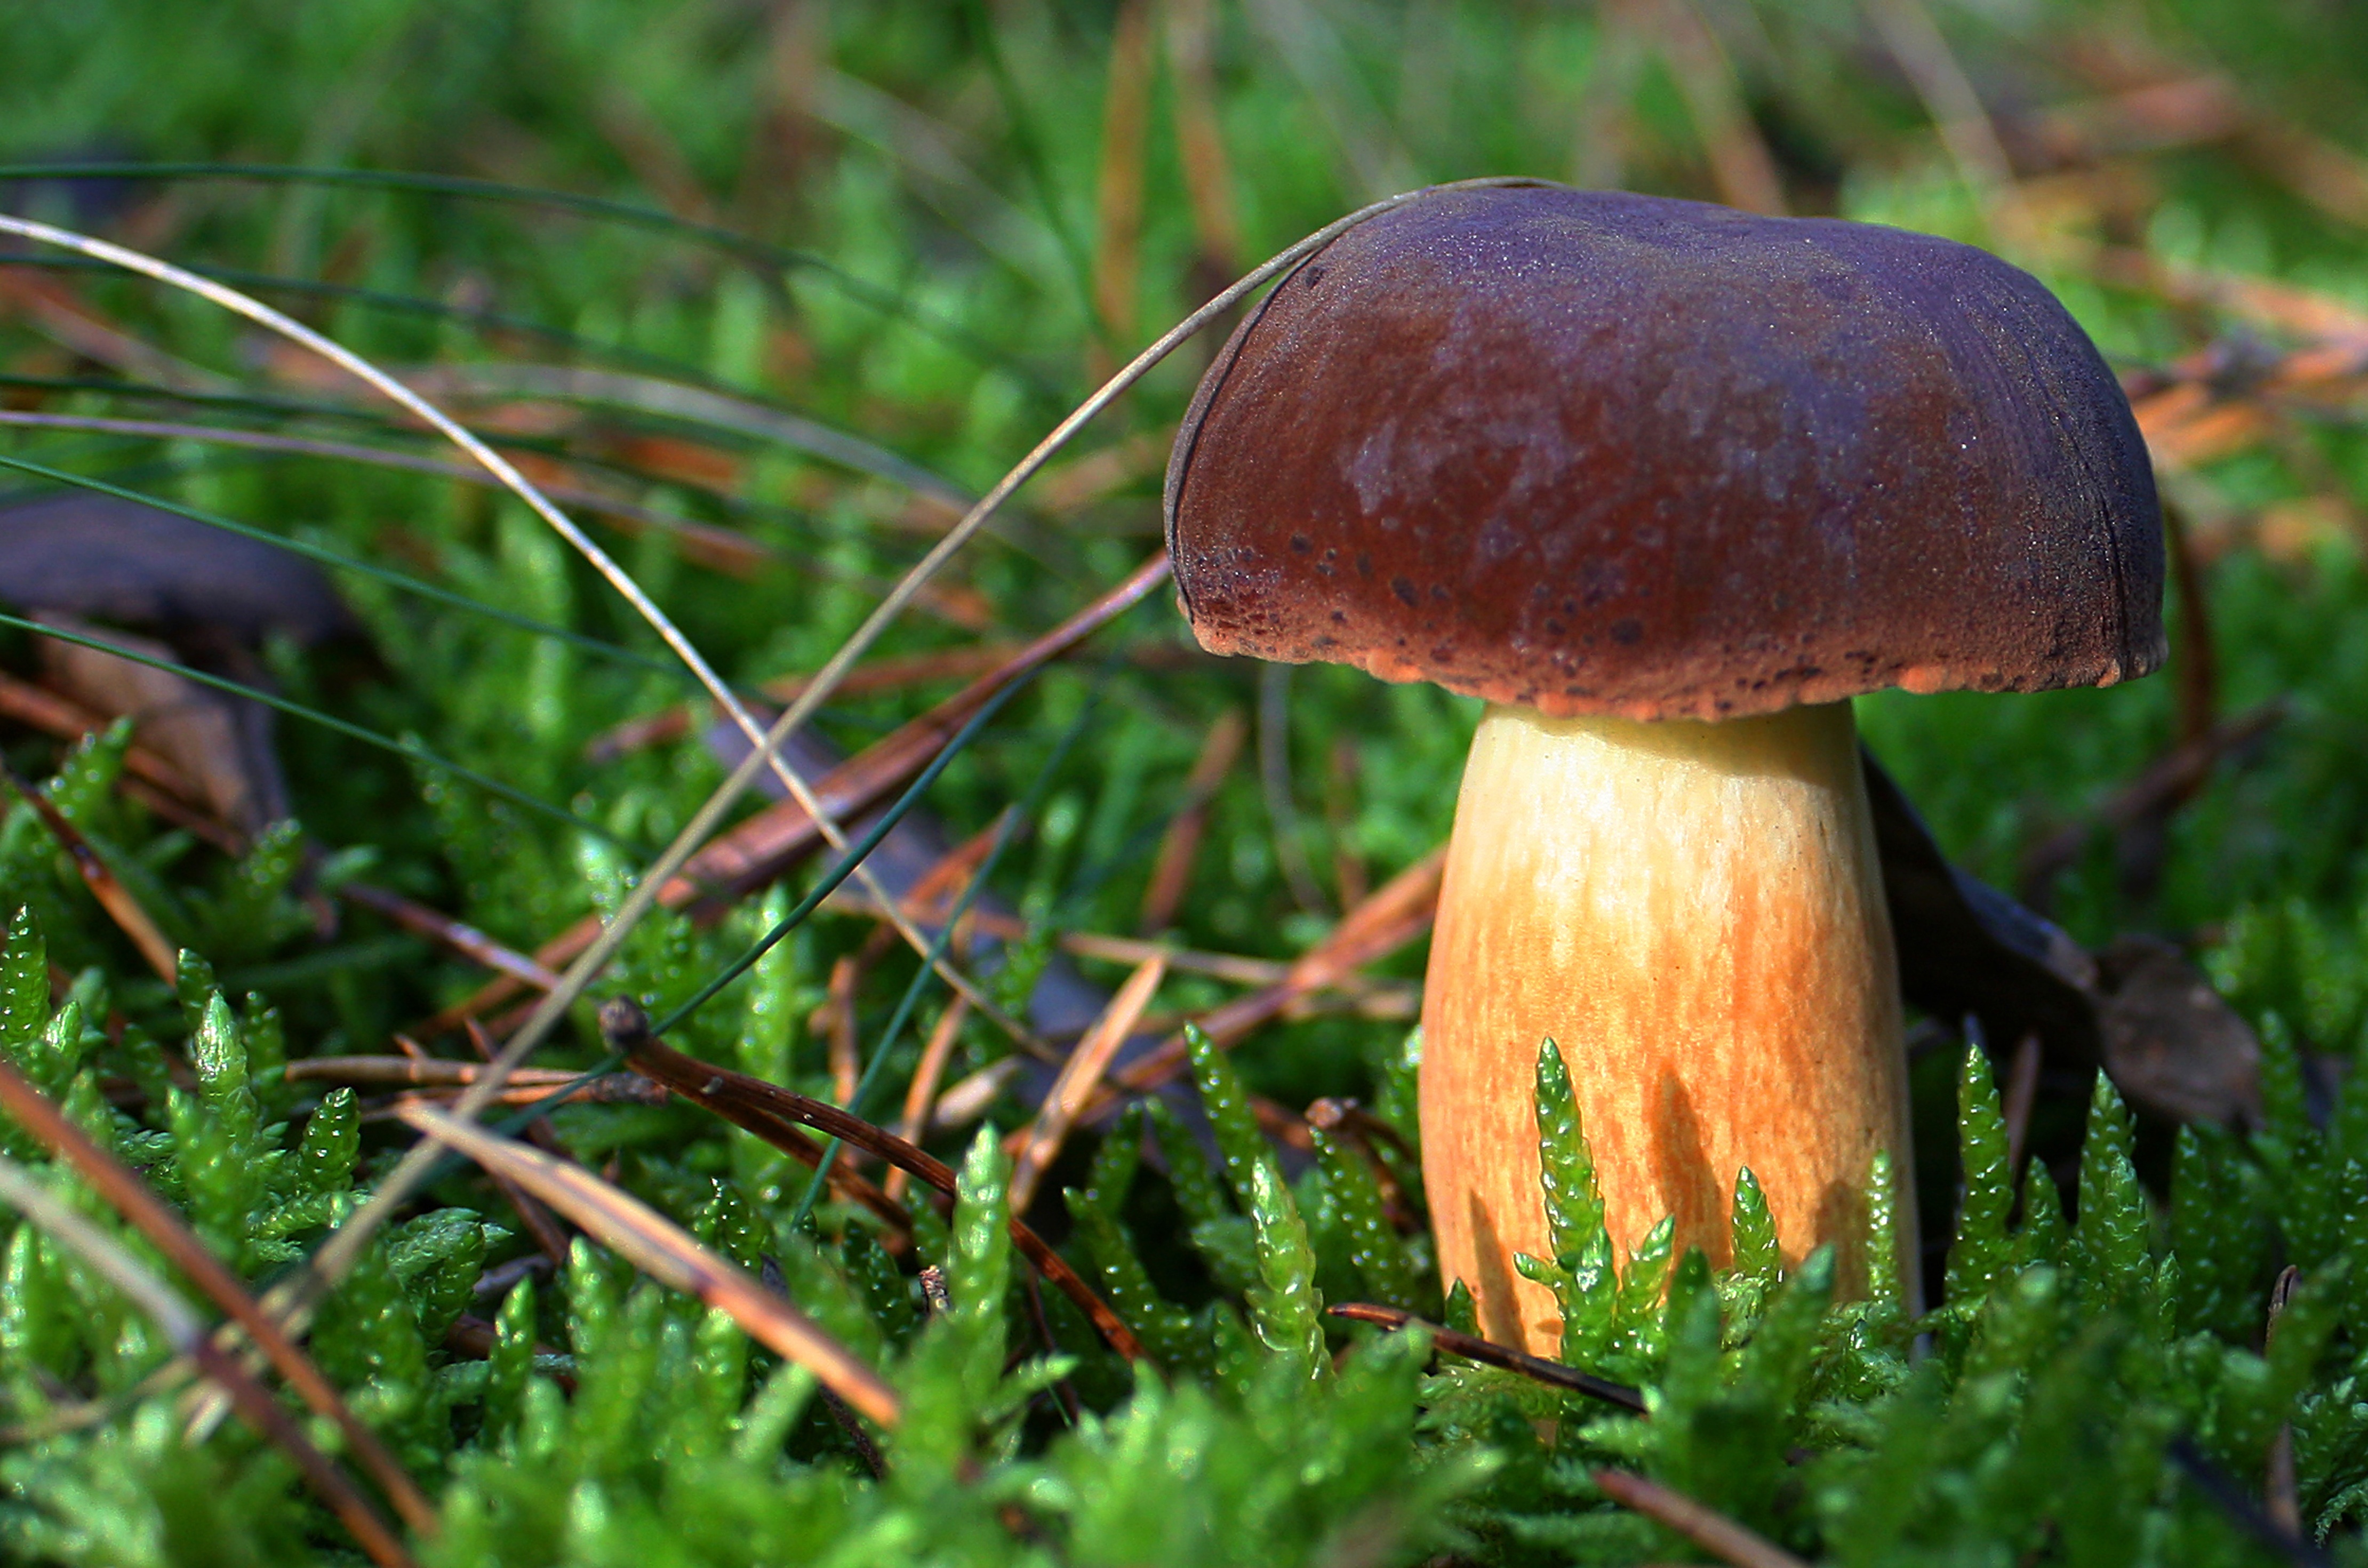
nature, forest, grass, moss, autumn, botany, mushroom, flora, fauna, close up, fungus, jesen, woodland, habitat, agaric, bolete, agaricus, macro photography, hriby, hubacka, suchohr b, edible mushroom, natural environment, medicinal mushroom, agaricomycetes, agaricaceae, penny bun